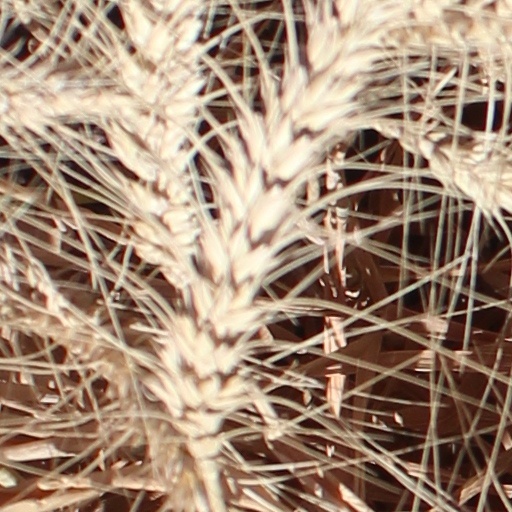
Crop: wheat